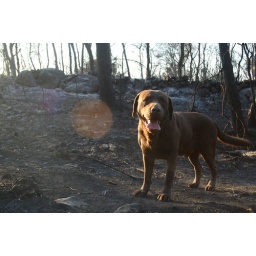
My dog near our house the day after a fire